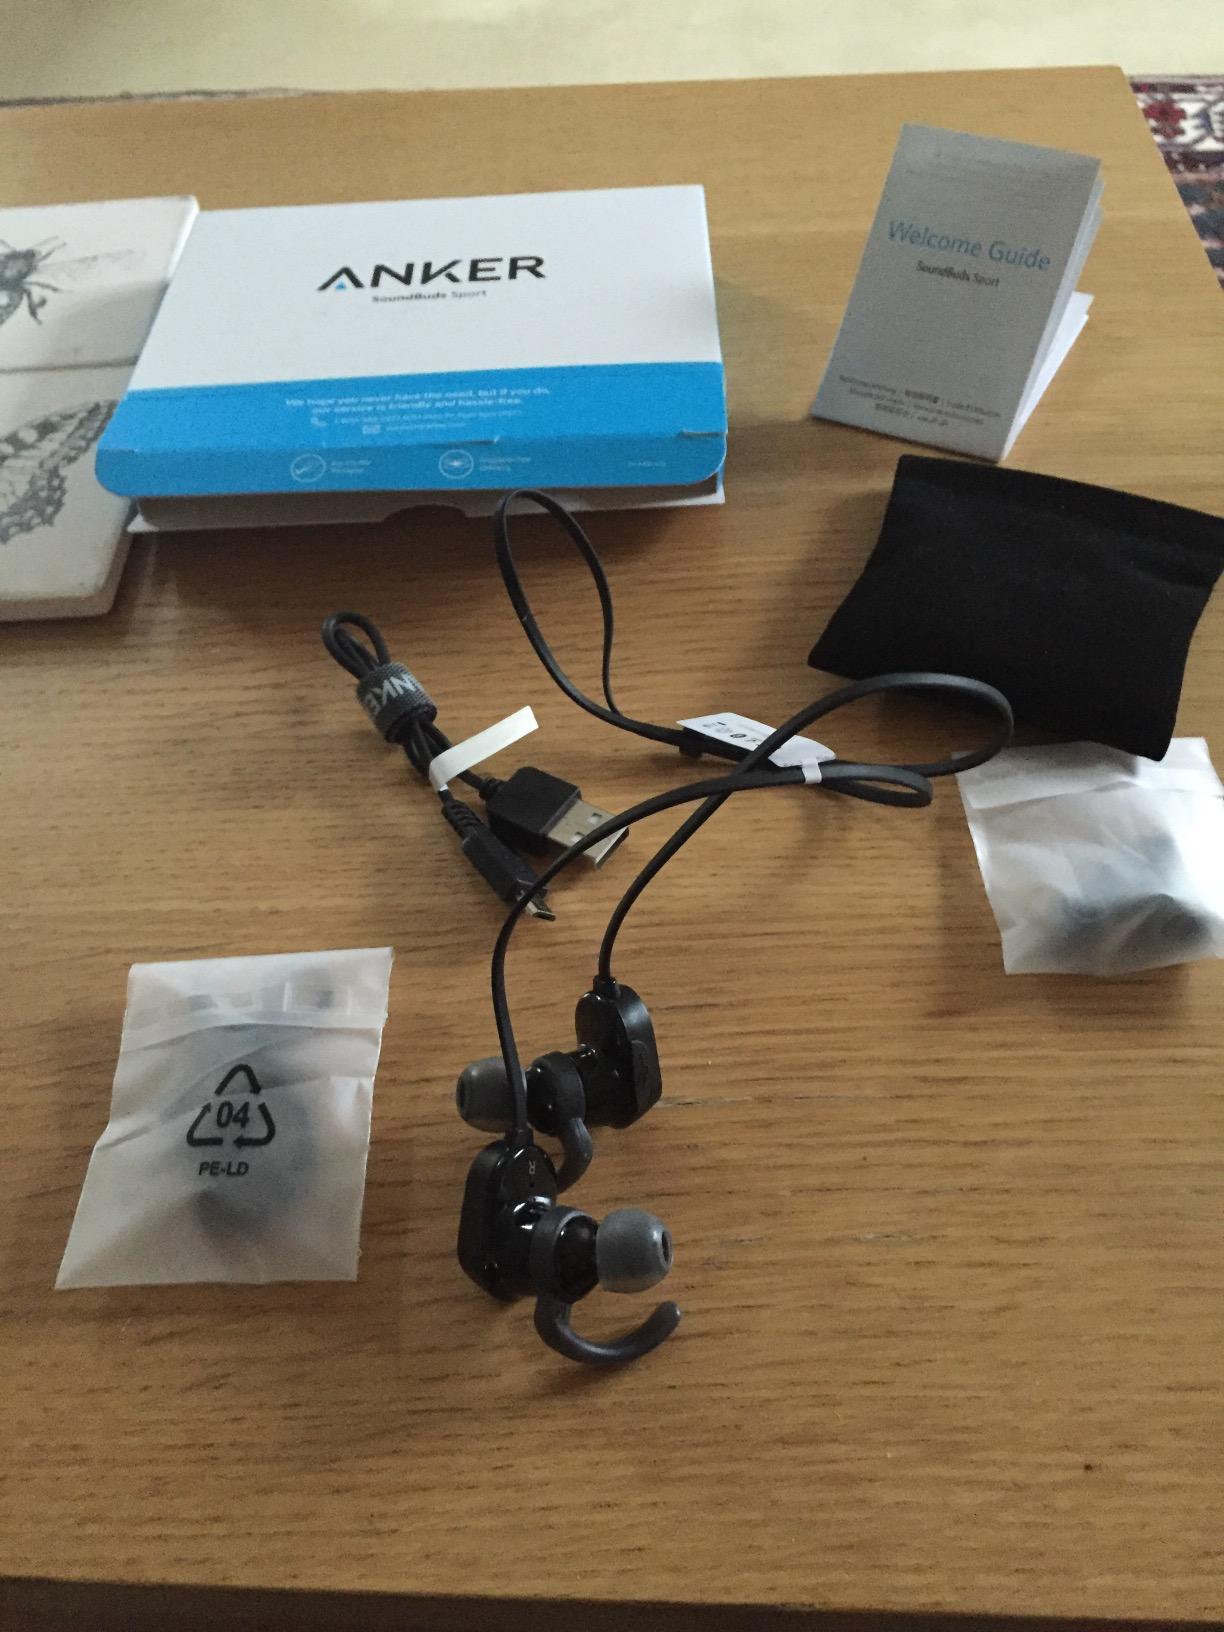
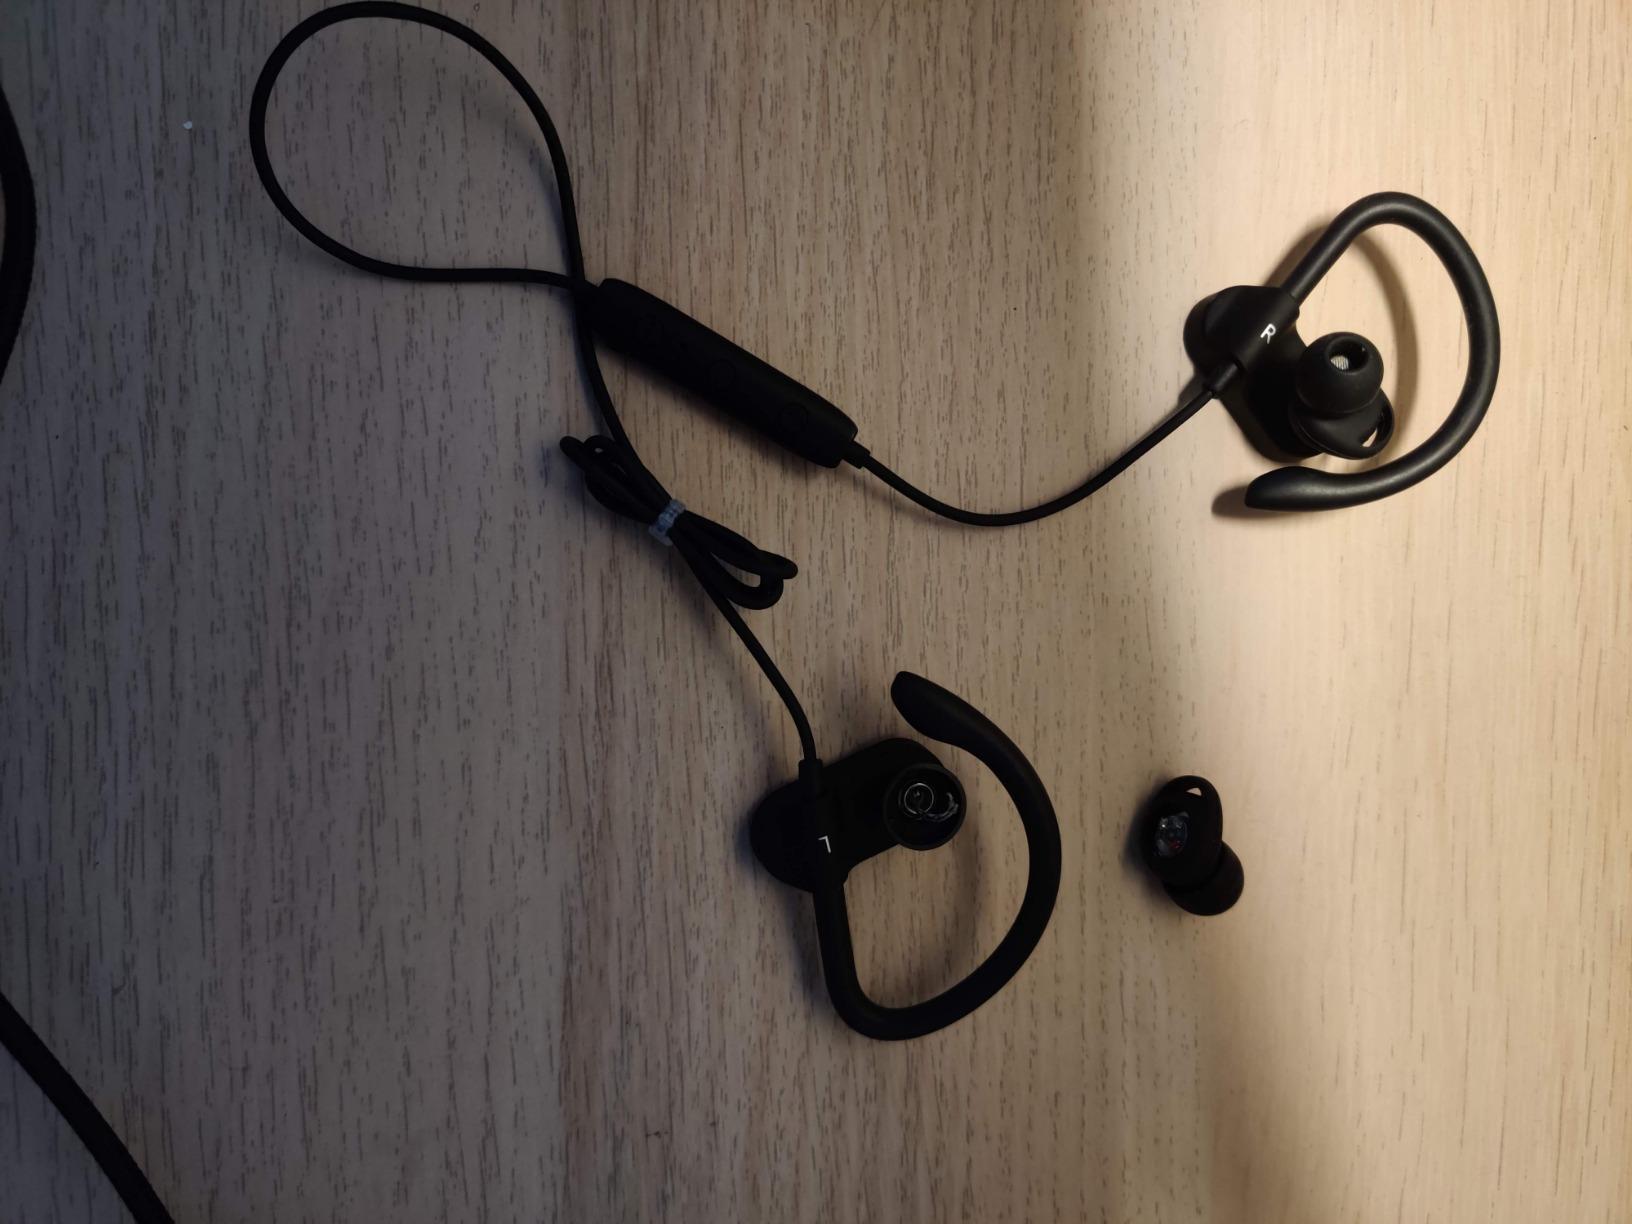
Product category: headphones
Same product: no